Open TV

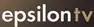
Former logo (2 February - 23 October 2018)

Open TV, formerly Epsilontv, is a Greek free-to-air television station, based in Paiania, East Attica.